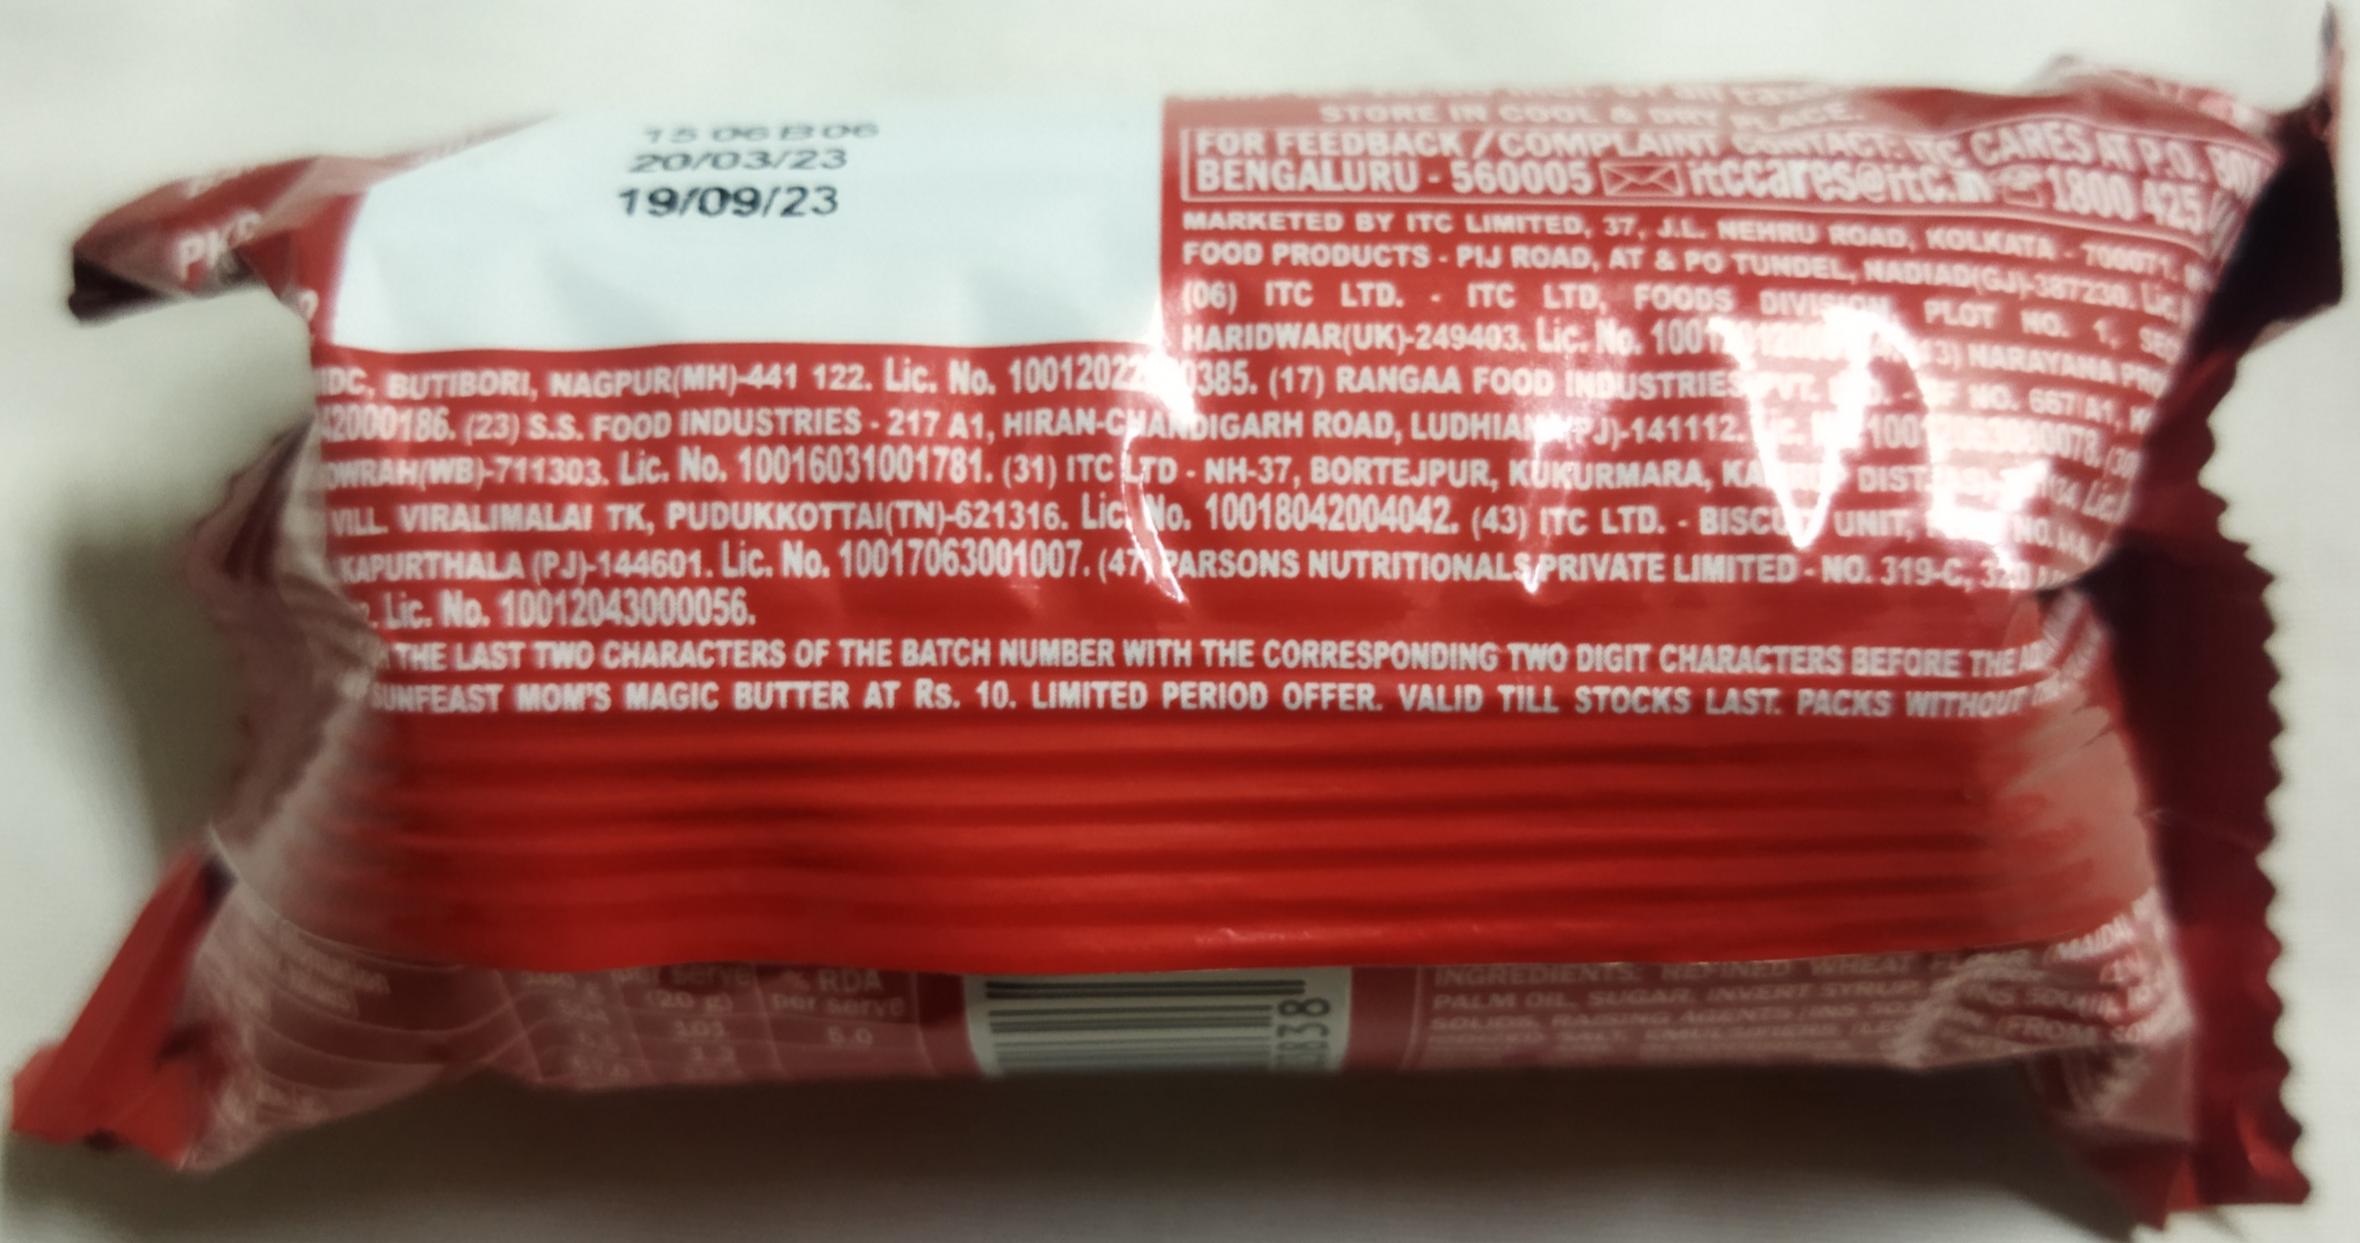
Label: plastics